CD Manchego Ciudad Real

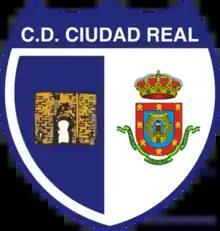
CD Ciudad Real old logo

CD Manchego Ciudad Real was founded in 2009 with the name of Club Deportivo Ciudad Real. The club was renamed again as "Manchego" in July 2016.